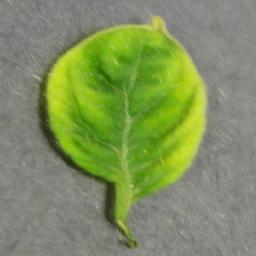
Label: Tomato___Tomato_Yellow_Leaf_Curl_Virus